Dinosaur coloration

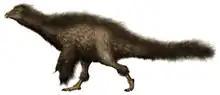
Life restoration of "Beipiaosaurus" with brown feathers

"Beipiaosaurus" had a dense covering of downy-like fibers along with a secondary coat of longer, simpler feathers. In a study of the colour and shape of fossilized melanosomes in numerous extant and fossil specimens, Li et al. (2014) found that the preserved feathers in the neck area of the "Beipiaosaurus" specimen implied brownish and dark brownish coloration.